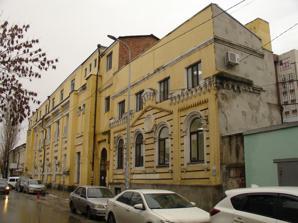
Building: Main Choral Synagogue (Rostov-on-Don)
Country: Russia
Year built: 1868
Former synagogue in Rostov-on-Don, Rostov Oblast, Russia For similarly named synagogues, see Choral Synagogue . Main Choral Synagogue Russian : Главная хоральная синагога The former synagogue in 2019 Religion Affiliation Orthodox Judaism (former) Rite Nusach Ashkenaz Ecclesiastical or organisational status Synagogue (1868–1935) Hospital (since 1935) Status Inactive (as a synagogue) ; Repurposed Location Location 70 Baumana Street, Rostov-on-Don , Rostov Oblast Country Russia Location of the former synagogue in the Rostov Oblast Geographic coordinates 47°13′02″N 39°43′10″E / 47.2173°N 39.7195°E / 47.2173; 39.7195 Architecture Type Synagogue architecture Completed 1868 Materials Brick Invalid designation Official name The building of the main choral synagogue Type Monument Criteria Regional significance Designated October 9, 1998 Reference no. 611510259430005 The Main Choral Synagogue ( Russian : Главная хоральная синагога , romanized : Glavnaya khoral'naya sinagoga ) is a former Orthodox Jewish congregation and synagogue , that is located at 70 Baumana Street, in Rostov-on-Don , in the Rostov Oblast of Russia . Completed in 1868, the building served as a synagogue until 1935; was nationalized and then rebuilt after the October Revolution ; and currently operates as a hospital , for the Skin and Venereal Diseases Dispensary. The former synagogue building was listed on the Russian cultural heritage register in 1998. History The first wooden synagogue in Rostov-on-Don was built in 1855. It was located between the present-day Bauman and Ulyanovsk streets near Voroshilov Avenue. In 1863, a brick house of worship was built, but the building was fragile, and in 1866 the house was demolished. In 1868, a new two-story synagogue was built in its place. The authorship of the synagogue project is attributed to architect Sovitsky, collegiate assessor and senior city architect. A.G. Kaplun, S.I. Frey-schist, A.A Danziger also participated in construction works. Funds collection was organized by Rabbi F.I. Gnesin, who was the father of Mikhail Gnessin, a famous composer. At the end a sum of 16,342 rubles was collected. Main Choral Synagogue was inaugurated on August 30, 1868. The ceremony was attended by Mayor A.M. Baikov. He noted in his speech that he aims " to equate Jews in terms of social position with the rest of the citizens of the city ." In 1881 there was built and attached to synagogue a house of worship, which could hold up to 150 people. A Jewish Library and Reading Room was opened in the synagogue in 1903. Moreover, it also housed a Talmud-Torah School. Thus, the Main Choral Synagogue became a religious and educational complex. The last rabbi of the synagogue before the 1917 Revolution was Z.M. Goldenberg. In 1924, the synagogue was municipalized, but the building continued to be run by the Jewish community. In the summer of 1935 the synagogue was nationalized, and there was established a Dermatological and Venereal Hospital. The building was substantially rebuilt, and its architectural appearance was distorted. The interiors have undergone redevelopment, the prayer hall was demolished. The appearance of the synagogue façades was also seriously distorted: the old windows were enlarged, much of the stucco decorations were destroyed. On Decree of the Head of Administration of the Rostov region № 411 of October 9, 1998, the former synagogue building was placed under state protection as an object of cultural heritage of regional significance. In 2016 the government of the Rostov region decided to return the former synagogue building to the Jewish community of Rostov. See also Judaism portal Russia portal History of the Jews in Rostov-on-Don List of synagogues in Russia References